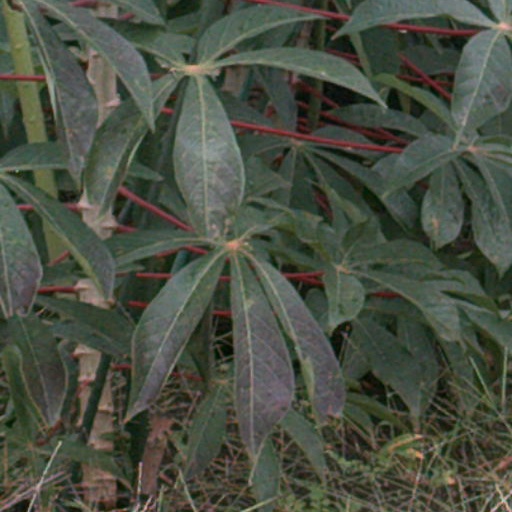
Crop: cassava